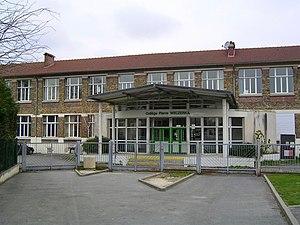
Pierre Weczerka est un résistant français, né le 17 mars 1920 à Paris et mort le 16 août 1944 à Paris.